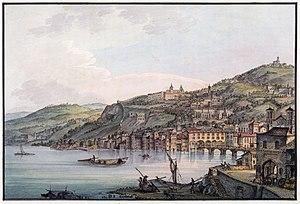
Jean-François Albanis Beaumont, Lyons, in Travels from France to Italy through the Lepontine Alps, 1800, Londres. Vue de Lyon depuis l'ancien arsenal